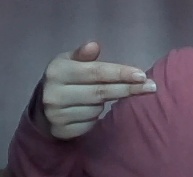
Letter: ghain